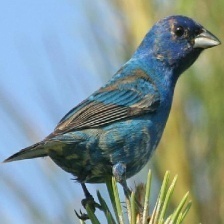
Species: INDIGO BUNTING
Scientific name: PASSERINA CYANEA
ImageNet parent category: indigo_bunting